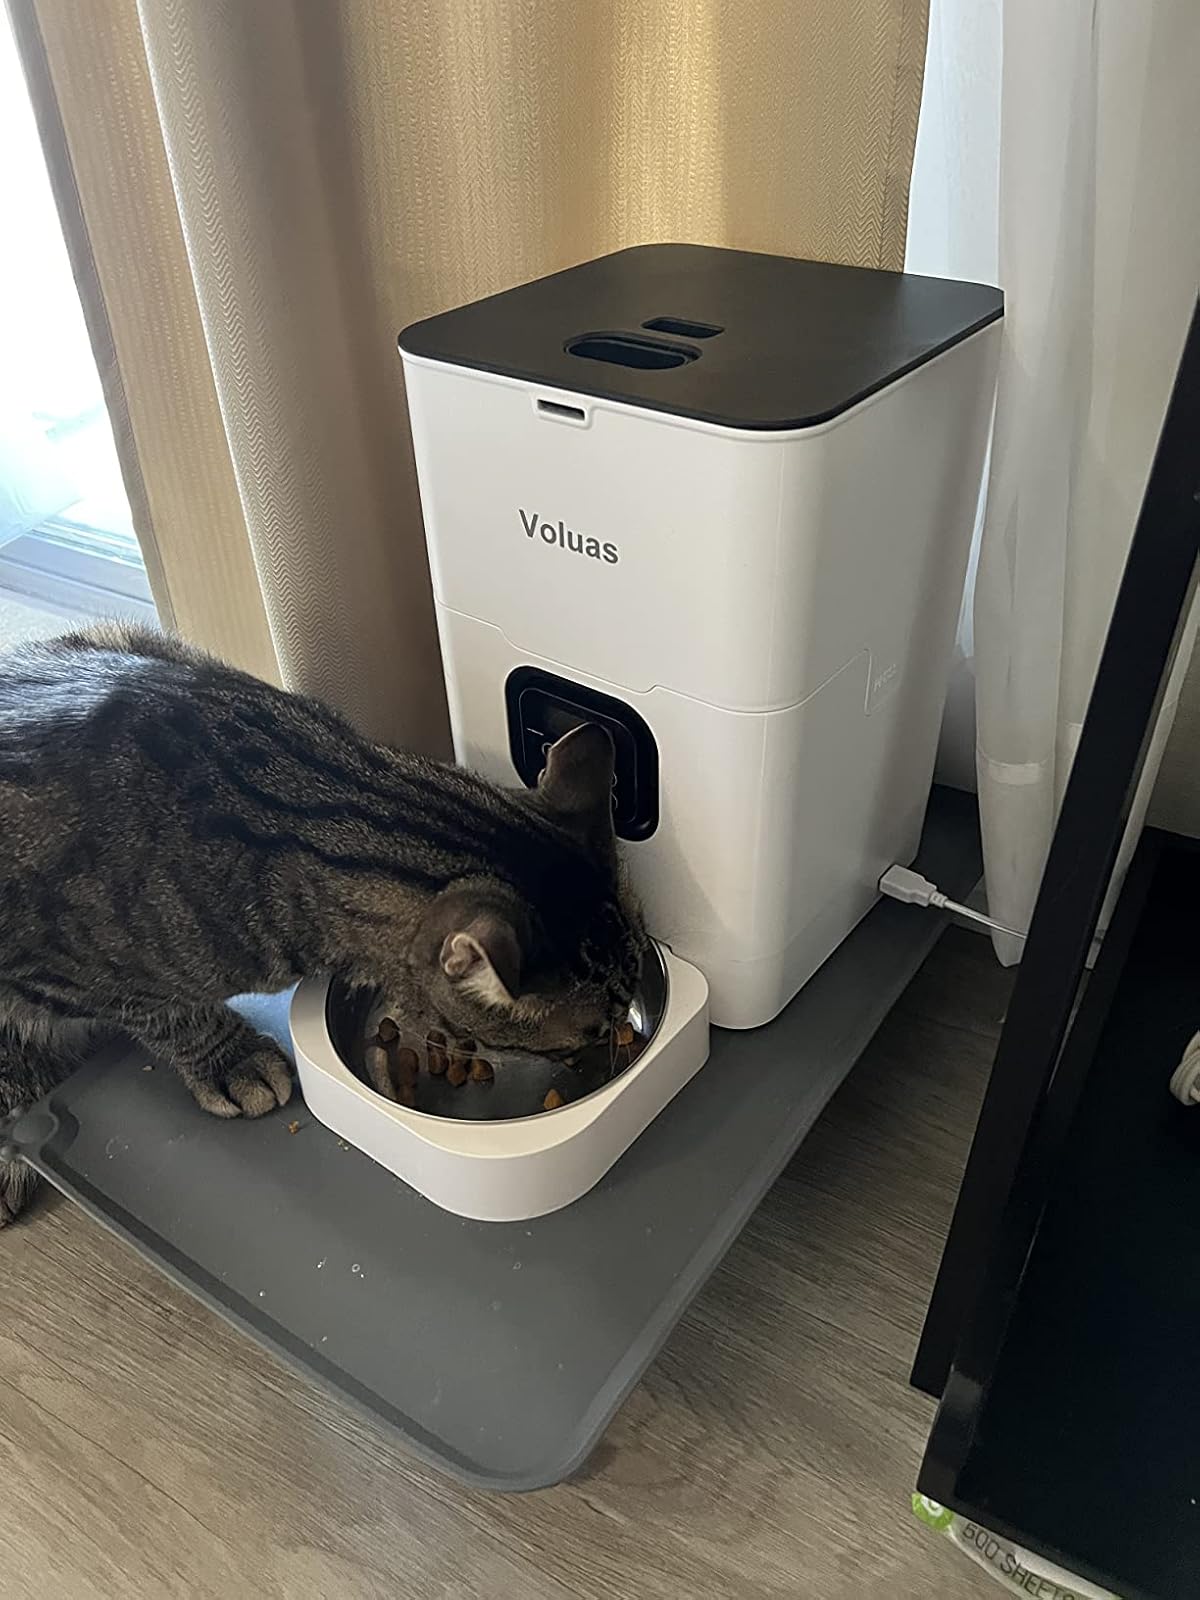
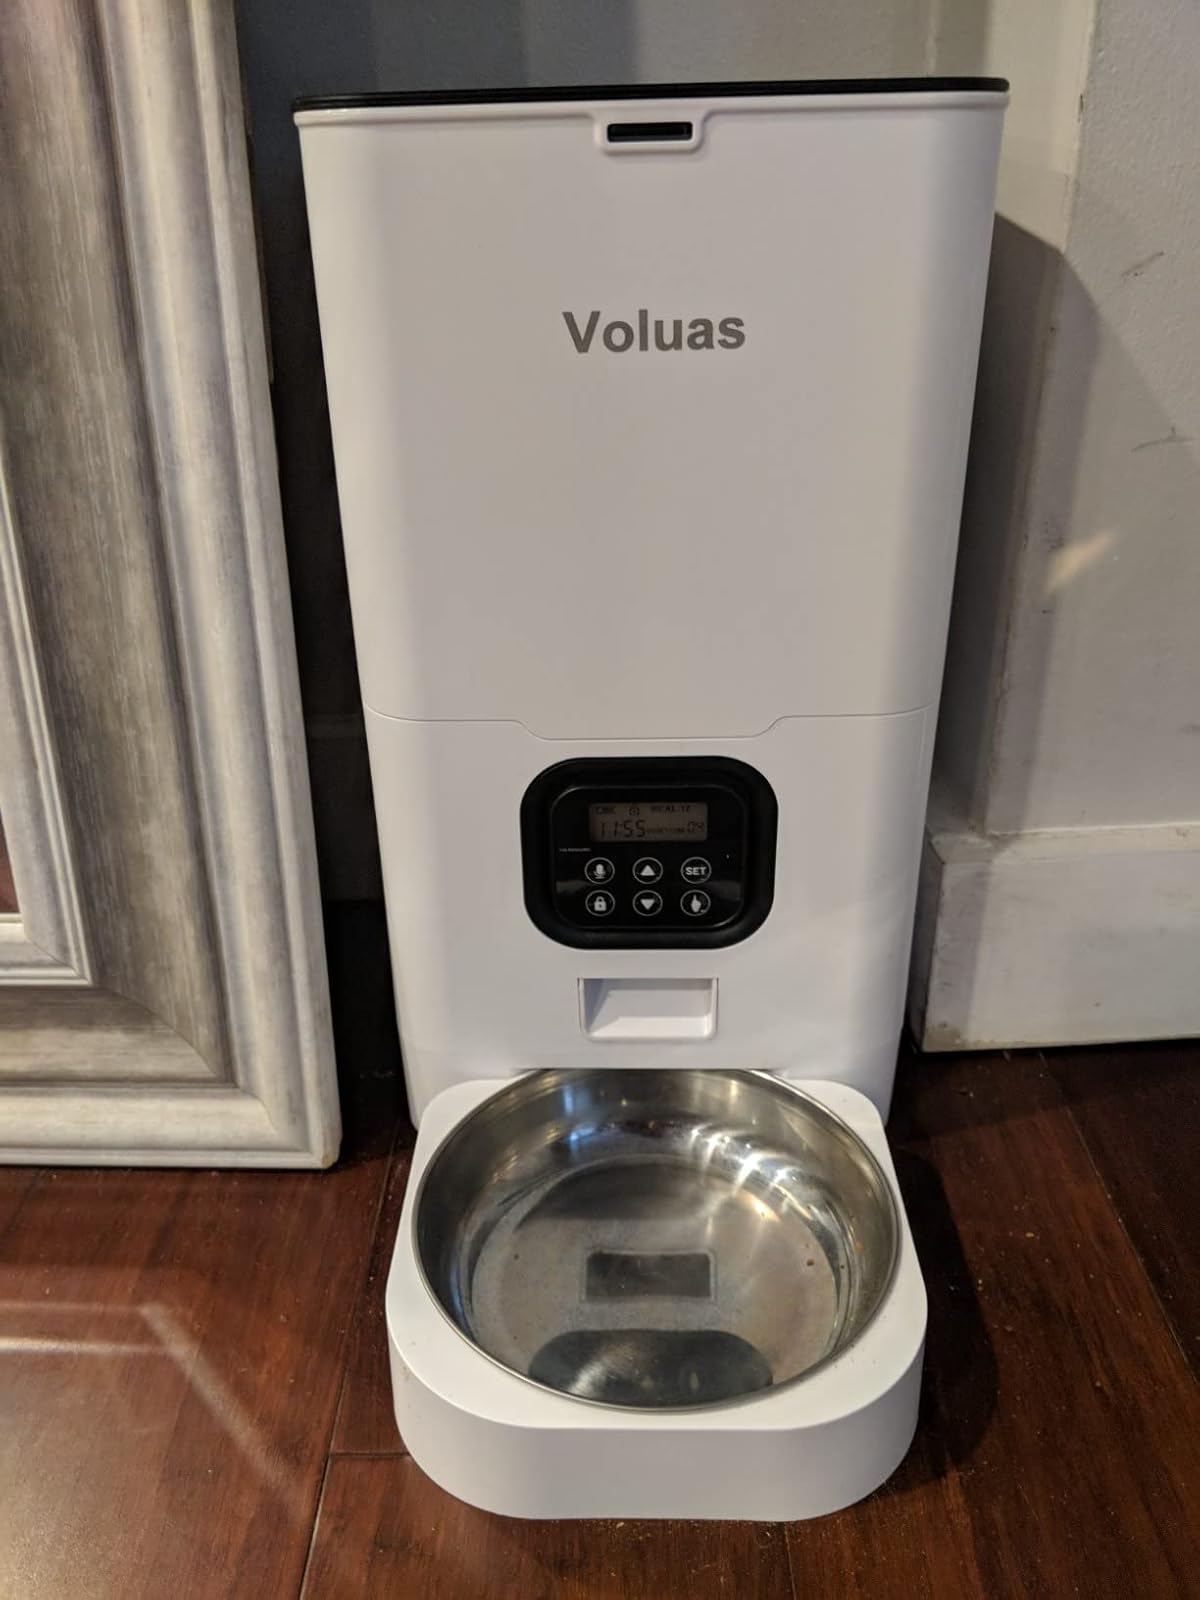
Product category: items_feeder
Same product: yes